ARCA Menards Series West

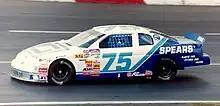
NASCAR Cup Series driver Kevin Harvick in the then-Winston West Series in 1997.

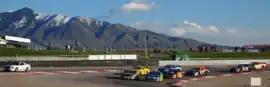
Restart from caution, 2011 Utah Grand Prix

The Menards Series West began in 1954 as the Pacific Coast Late Model circuit. Nine races were in held in the first year, many of which were held in California, in cities such as Oakland, San Diego, San Mateo and Gardena. The inaugural series championship was won by Lloyd Dane driving a 1953 Hudson Hornet.